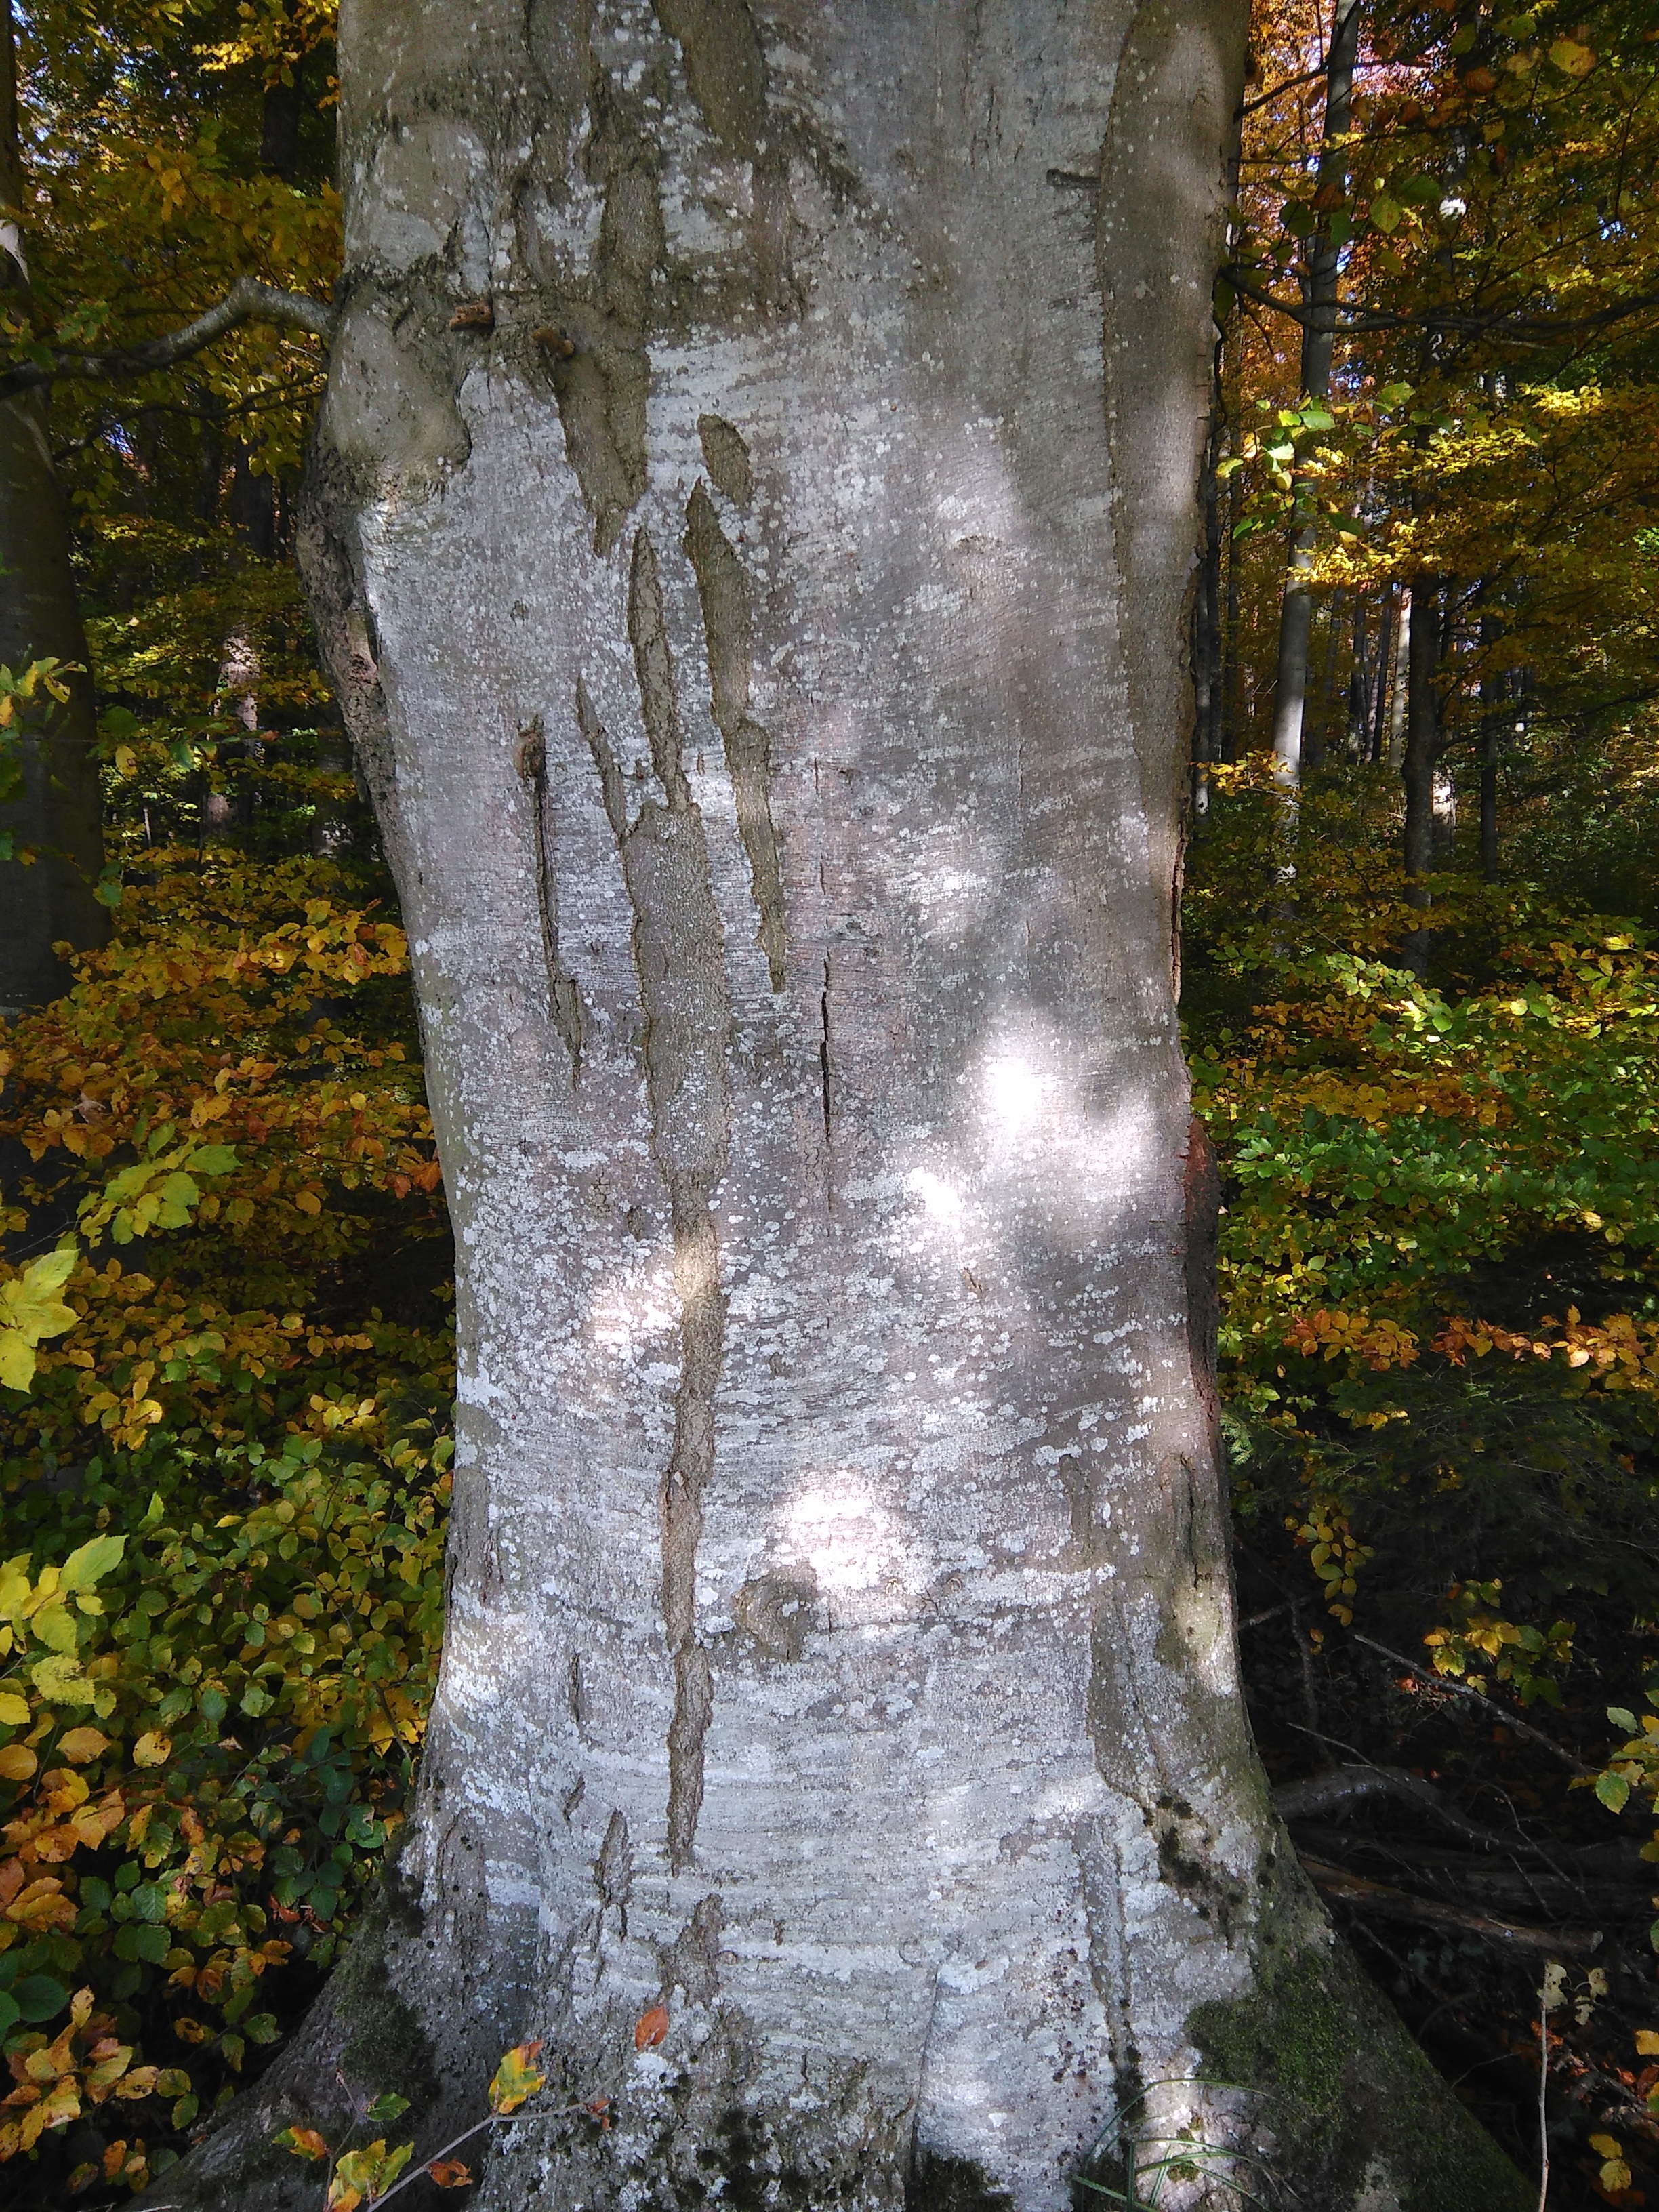
tree, nature, forest, plant, sunlight, leaf, trunk, log, birch, autumn, season, deciduous, woodland, flowering plant, strains, booking master, woody plant, land plant